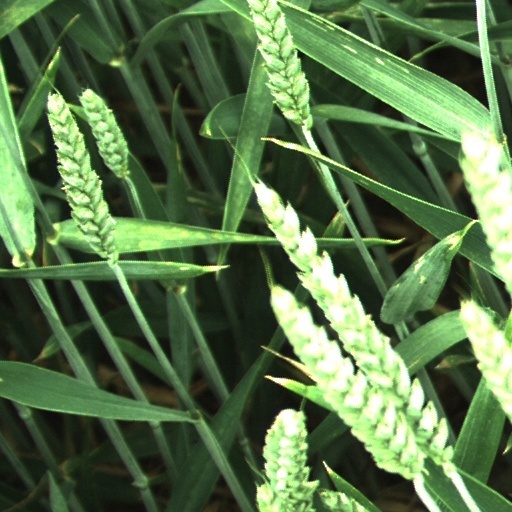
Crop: wheat